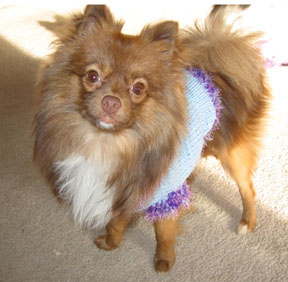
Breed: pomeranian